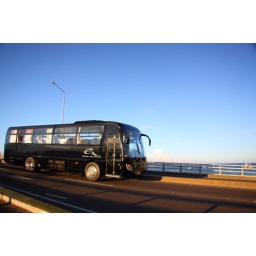
Catalina black again and again in the bridge